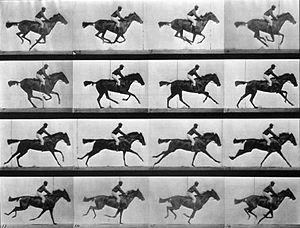
Eadweard Muybridge, pseudonyme d'Edward James Muggeridge, né le 9 avril 1830 à Kingston upon Thames dans la banlieue de Londres, et mort dans sa ville natale le 8 mai 1904, est un photographe britannique, renommé pour ses décompositions photographiques du mouvement.
Cet article retrace les grandes étapes qui jalonnent l'histoire technique du cinéma.
Cet article retrace les grandes étapes qui jalonnent l'histoire de la photographie en art.